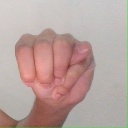
अक्षर: म